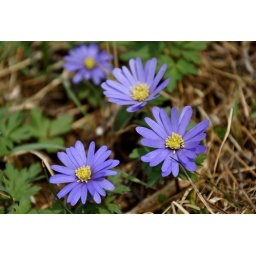
These small ground-hugging flowers were among the first plants to appear in the spring. I'm not sure what they are.